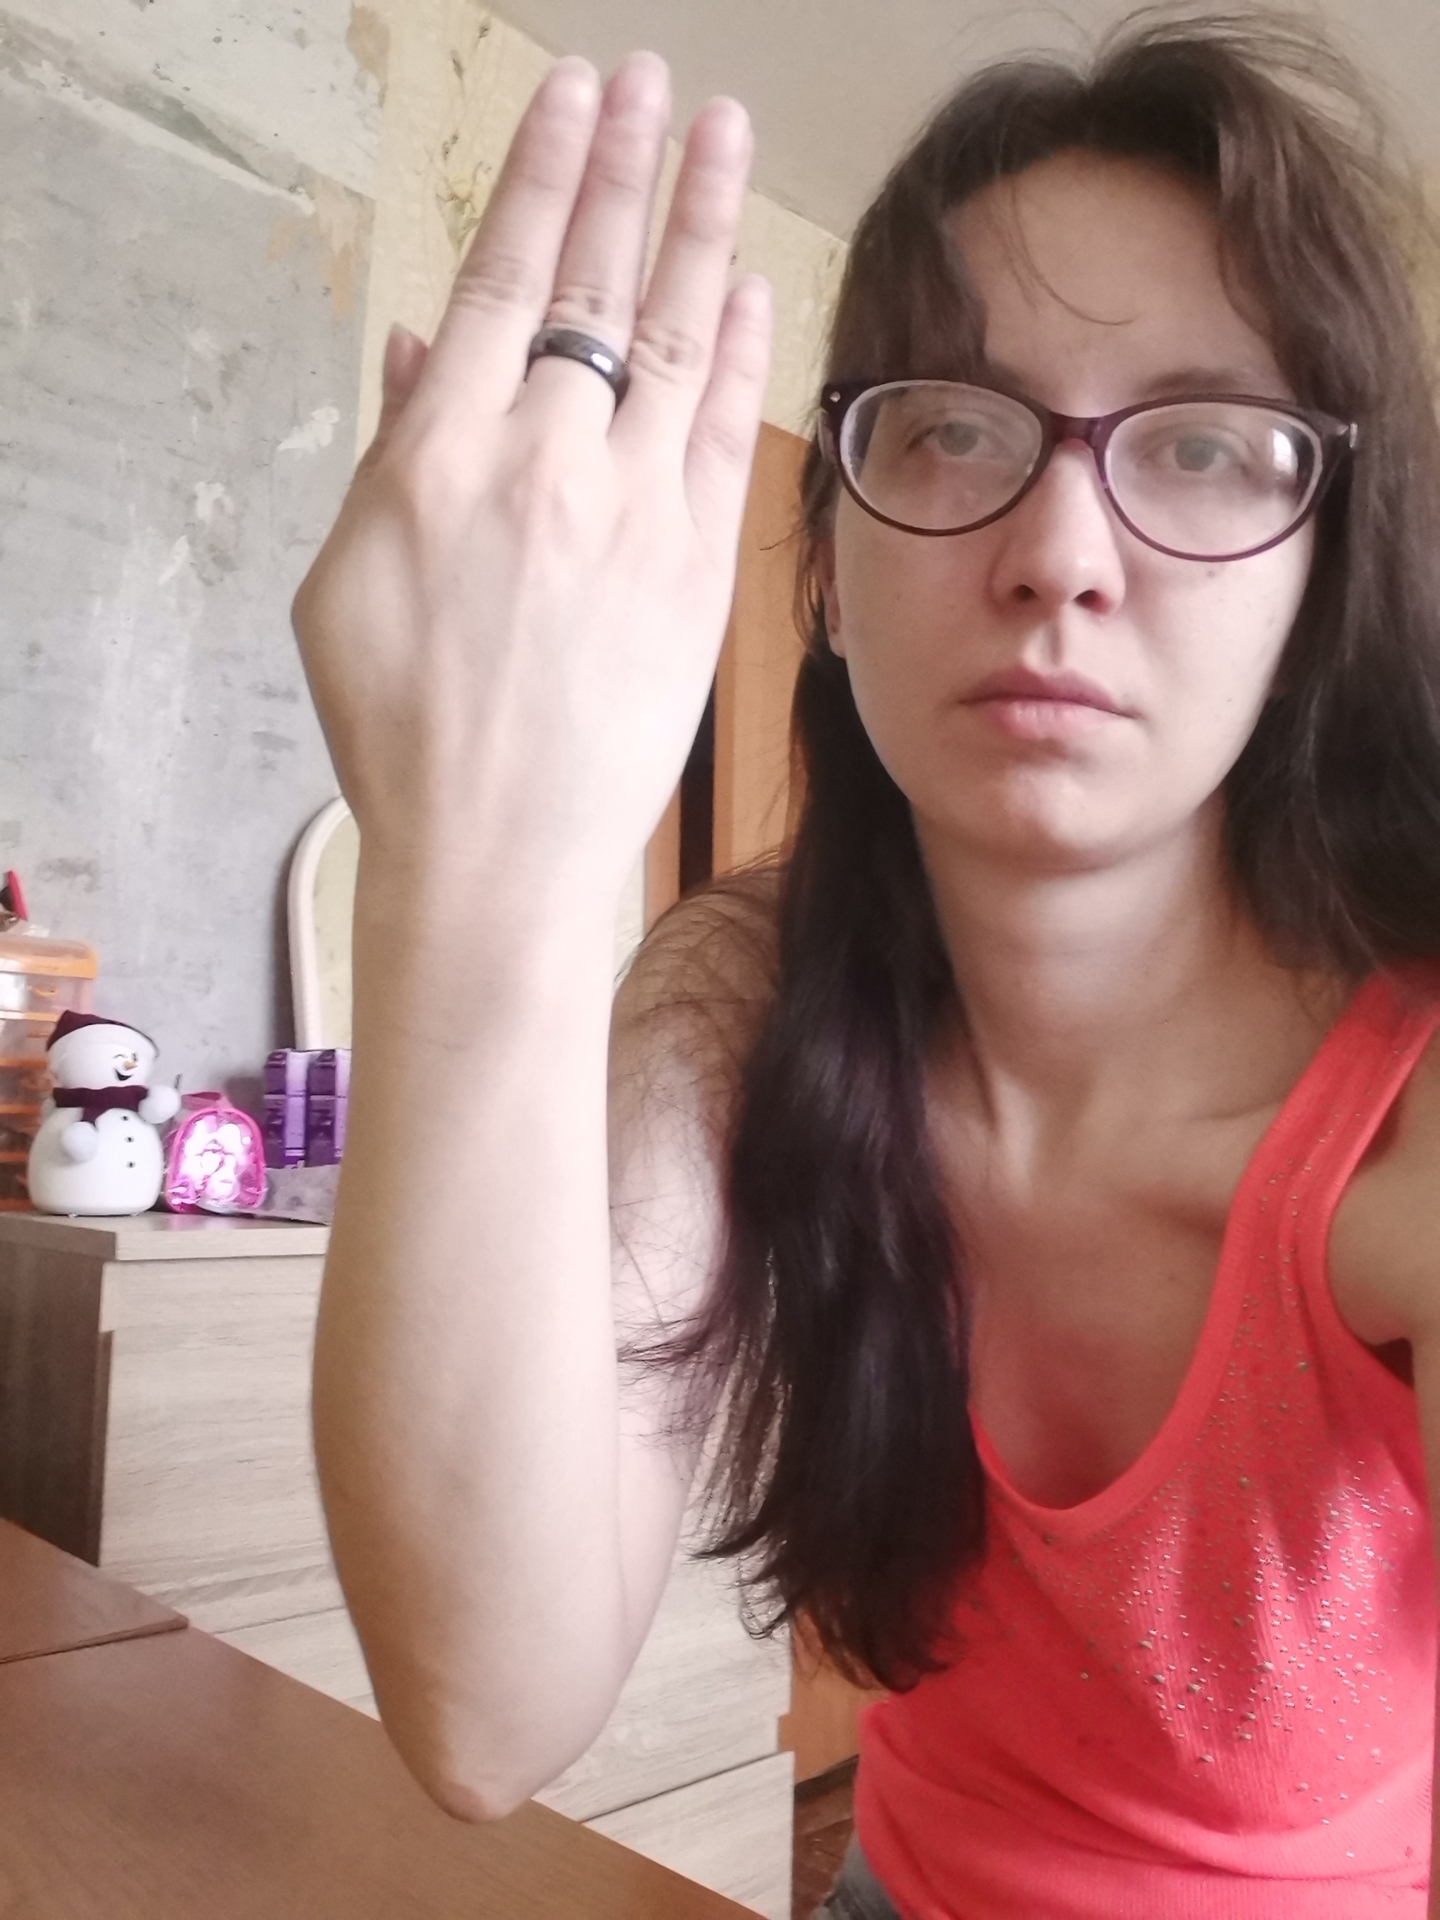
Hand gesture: stop_inverted